Power Struggle (2015)

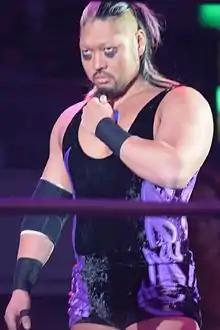
Evil, who was set to wrestle his first NJPW match in two years at Power Struggle

Prior to King of Pro-Wrestling, Tetsuya Naito had announced that he would be bringing in a "pareja" (partner) to witness his match against Hiroshi Tanahashi on October 12, contested for the right to challenge for the IWGP Heavyweight Championship at Wrestle Kingdom 10. Naito had recently joined the "Los Ingobernables" stable in the Consejo Mundial de Lucha Libre (CMLL) promotion and the announcement led to speculation that he was bringing in one of his partners from the Mexican promotion. Instead of being any of Naito's CMLL partners, the "pareja" was instead revealed as Takaaki Watanabe, who made a surprise return to NJPW following a two-year learning excursion in the United States, but his attack on Tanahashi was stopped by Katsuyori Shibata, who had feuded with Naito over the past months, and his tag team partner Hirooki Goto. After Naito had been defeated by Tanahashi, Watanabe attacked Goto, laying him out. In a post-match interview, Naito renamed Watanabe "King of Darkness" Evil. The following day, NJPW announced that Watanabe, as "Evil", would be wrestling his first match since his return at Power Struggle against Goto. NJPW also announced that Naito would miss the entire "Road to Power Struggle" tour as well as Power Struggle itself. Naito was sidelined due to an earlobe injury he had suffered in the match against Tanahashi, and on October 23 returned to CMLL, working alongside his "Los Ingobernables" stablemates in a non-wrestling role.